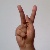
The image shows a hand gesture representing the letter 'K' in Indian Sign Language.